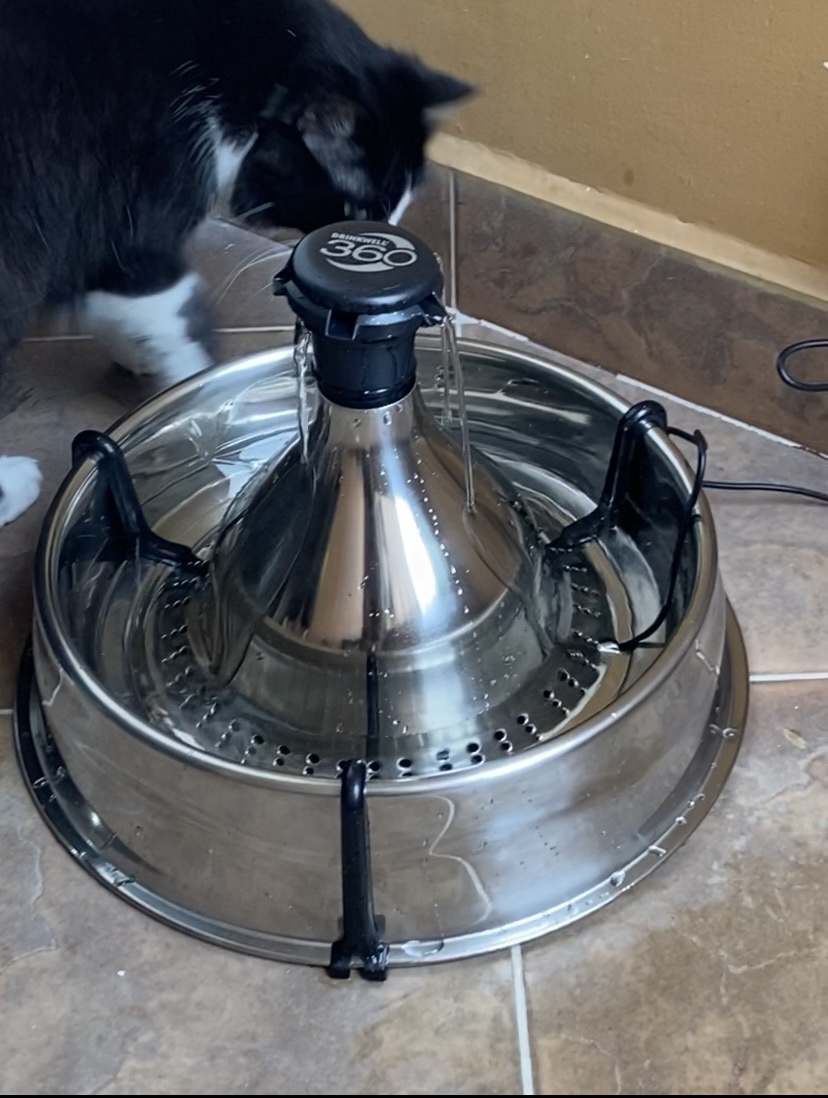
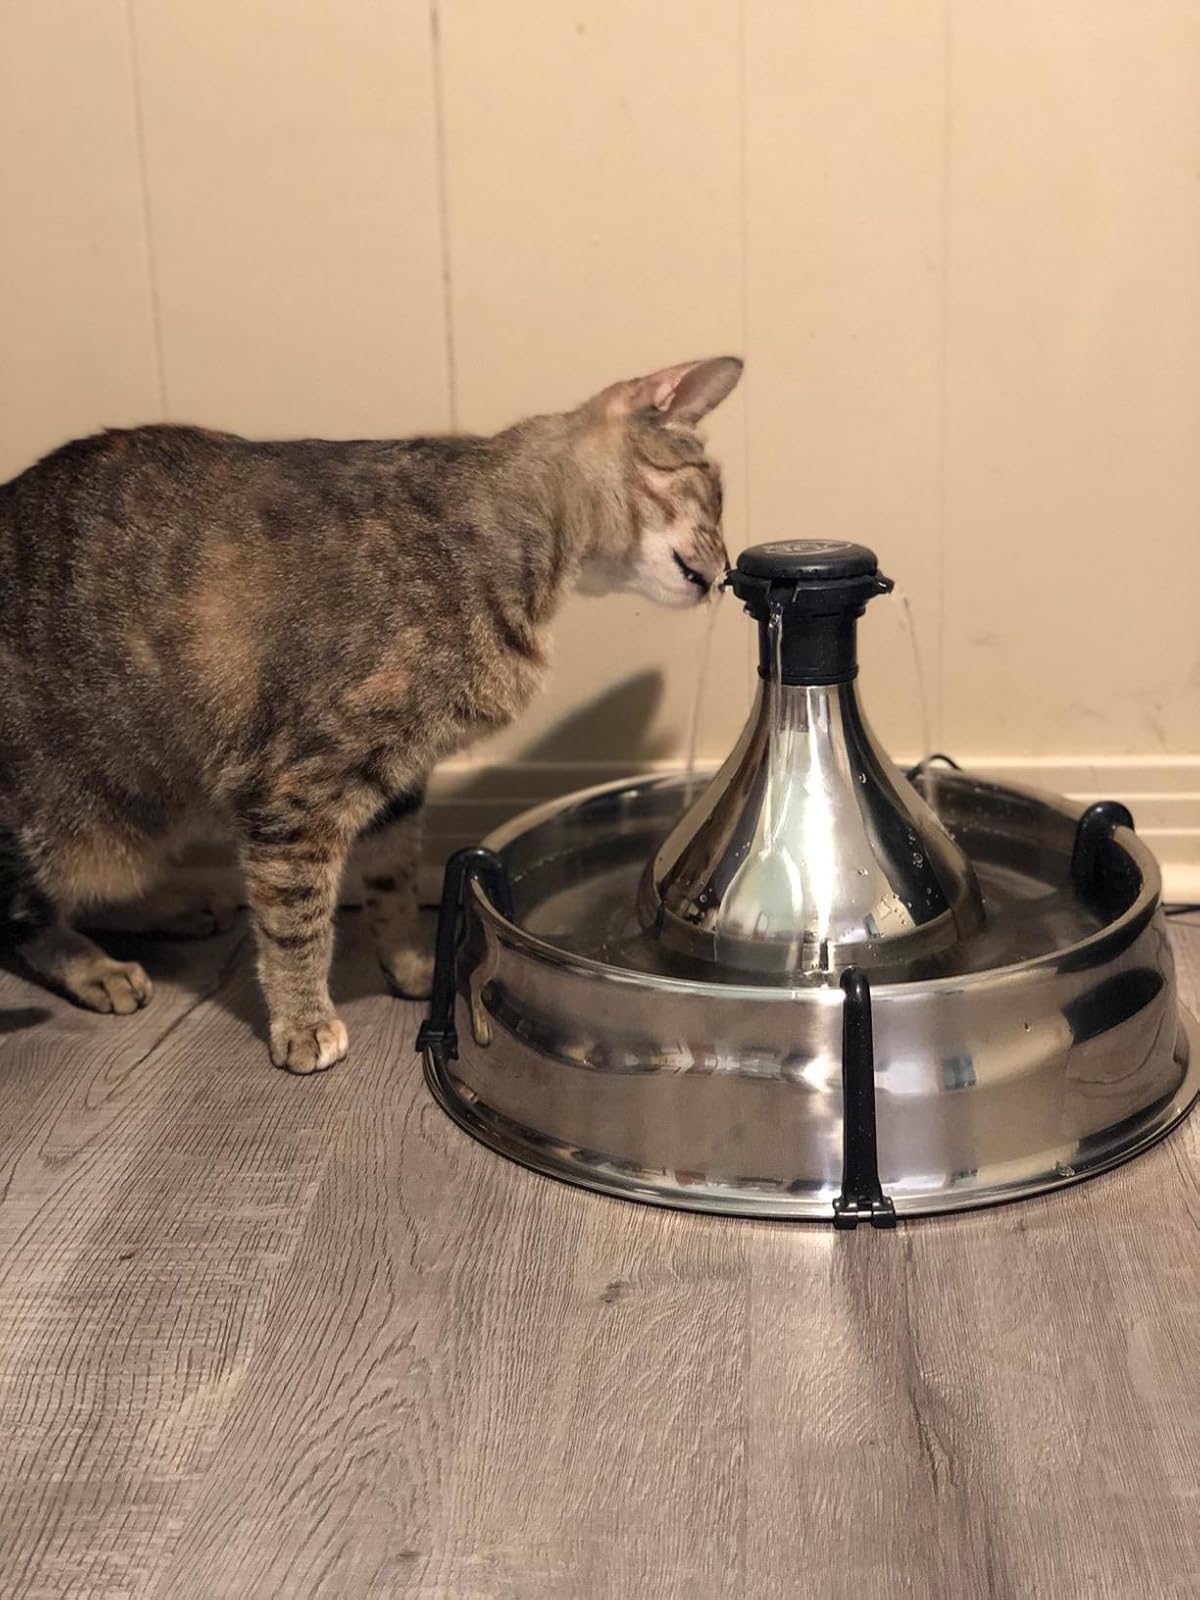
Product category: items_bowl
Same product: yes